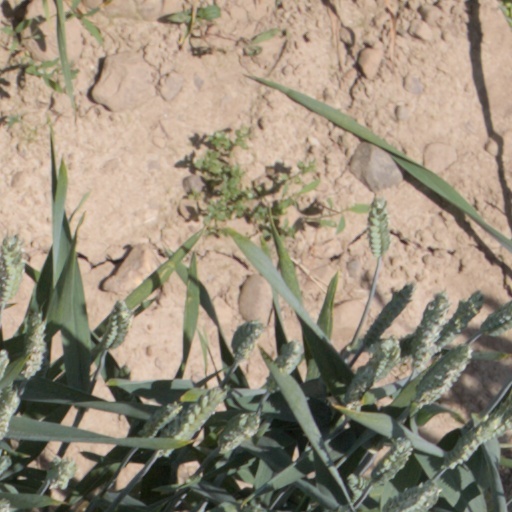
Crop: wheat